My Forbidden Past

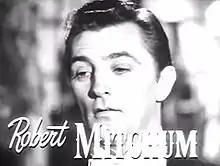

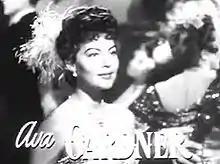

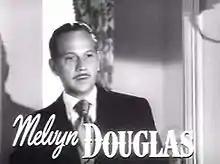

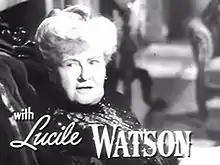

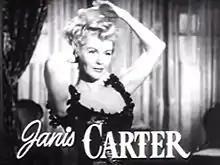

The film was to star Ann Sheridan. Under her contract she had co star approval. RKO claimed she refused all the names offered her and thus terminated the contract, replacing her with Ava Gardner. Sheridan sued RKO for $350,000. The case went to trial and in February 1951 the jury awarded her $55,162, being the minimum amount Sheridan would have earned during filming from April to August 1949 plus $5,162 for costs. It was shown that Sheridan would have approved Mitchum as a co star.